History of Chechnya

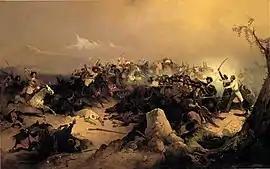
Fight with the Chechens under Akbulat-Yurt by D. Koenig (1849).

In the course of the prolonged Caucasian War, the Chechens, along with many peoples of the eastern Caucasus, united into the Caucasian Imamate and resisted fiercely, led by the Dagestani commanders Ghazi Mohammed, Hamzat Bek and Imam Shamil (for military details, see Murid War). While their program of united resistance to Russian conquest was popular, uniting Ichkeria/Mishketia with Dagestan was not necessarily (see Shamil's page), especially as some Chechens still practiced the indigenous religion, most Chechen Muslims belonged to heterodox Sufi Muslim teachings (divided between Qadiri and Naqshbandiya, with a strong Qadiri majority), rather than the more orthodox Sunni Islam of Dagestan; and finally, the rule of Ichkeria by a foreign ruler not only spurred distrust, but also threatened the existence of Ichkeria's indigenous "taip-conference" government structure. Thus, Shamil was regarded by many Chechens as simply being the lesser evil. Shamil was an Avar who practiced a form of Islam that was largely foreign to Chechnya, and in the end, he ended up happy in Russian custody, demonstrating furthermore his lack of compatibility with the leadership of the cause. Worse still, he presented his cause not as a fight for freedom, but also as a fight to purify Islam, and aimed many of his criticisms at fellow Avars as well as Chechen leaders and non-Avar Dagestani leaders. The Chechens, as well as many Dagestanis, fought on even after his defeat, undaunted. In addition to failing to win the sincere support of not only the Chechens, but also the Ingush, and many Dagestani peoples, Shamil also was thwarted in his goal of uniting east Caucasian and west Caucasian resistance (Circassians, Abkhaz, etc.), especially given the conditions of the Crimean War. A major reason for this failure was Russia's success in convincing the Ossetes to take their side in the conflict, who followed the same religion (Orthodox Christianity) as them. The Ossetes, living right in between the Ingush and the Circassian federation, blocked all contacts between the two theaters of war.